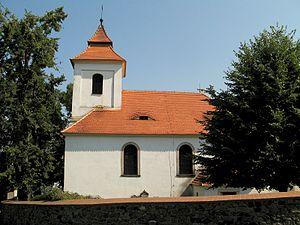
Velké Chvojno est une commune du district et de la région d'Ústí nad Labem, en Tchéquie. Sa population s'élevait à 864 habitants en 2018.